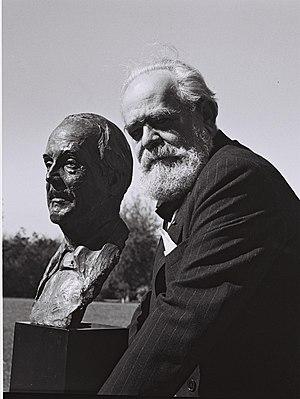
Jo Davidson, né le 30 mars 1883 et mort le 2 janvier 1952, est un sculpteur américain d'origine juive russe. Il s'est spécialisé dans les portraits en buste réalistes, mais il n'exigeait pas que ses sujets posent en bonne et due forme pour lui ; à la place, il les observait et leur parlait. Il travaillait surtout à l'argile, tandis que les produits finaux étaient d'ordinaire faits en terre cuite, en marbre ou en bronze.